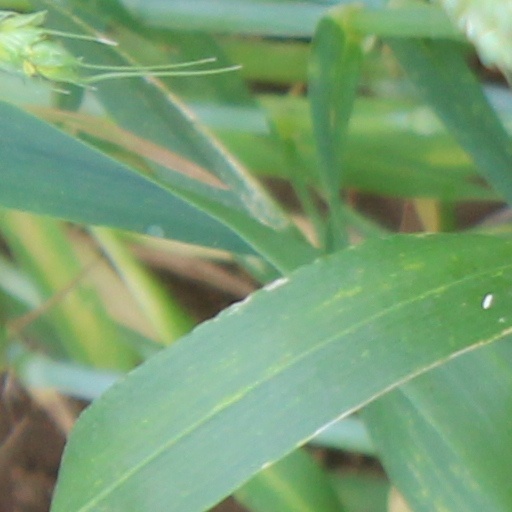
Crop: wheat